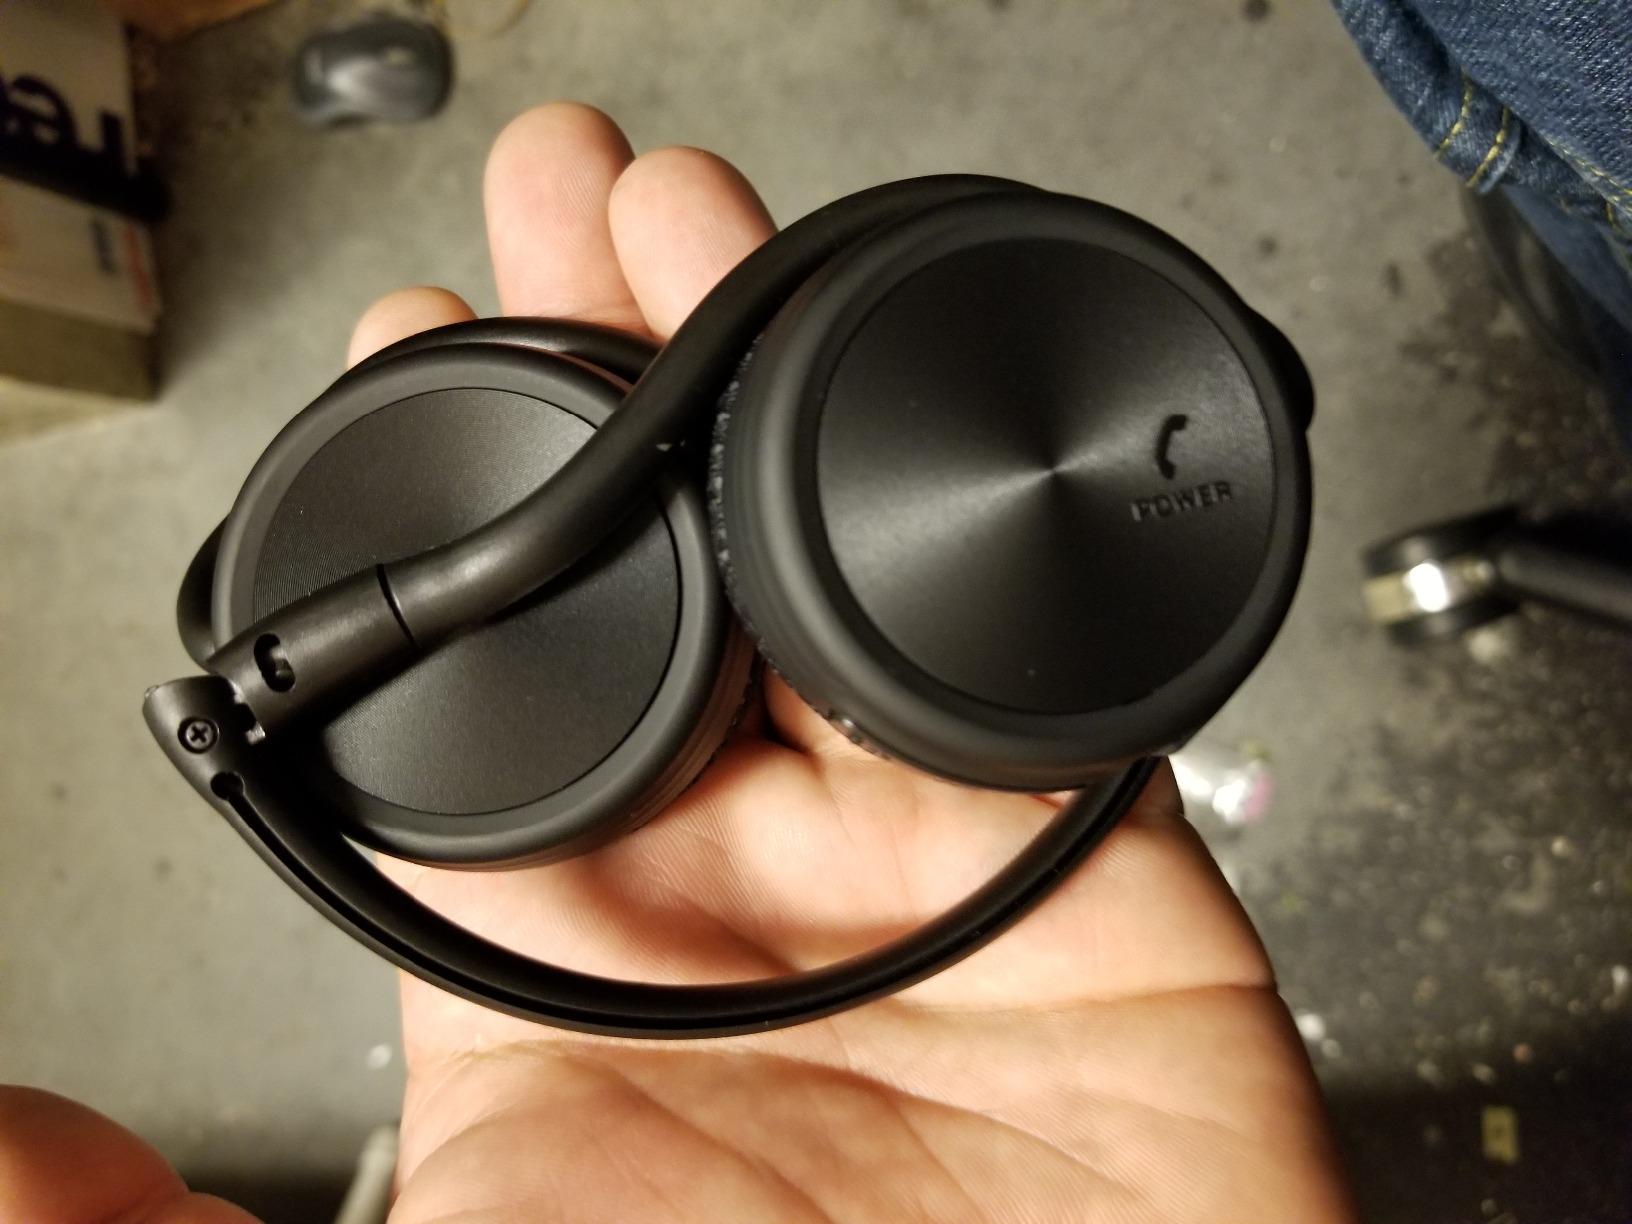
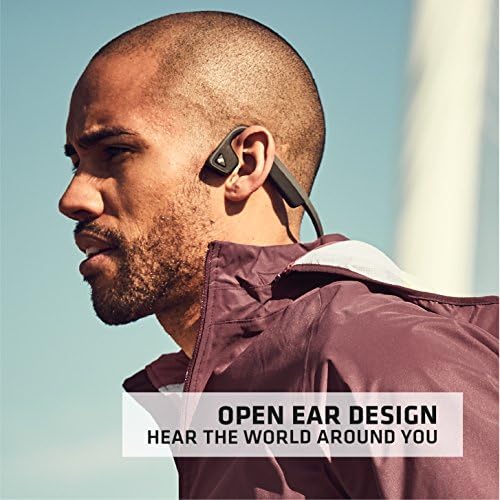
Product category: headphones
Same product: no